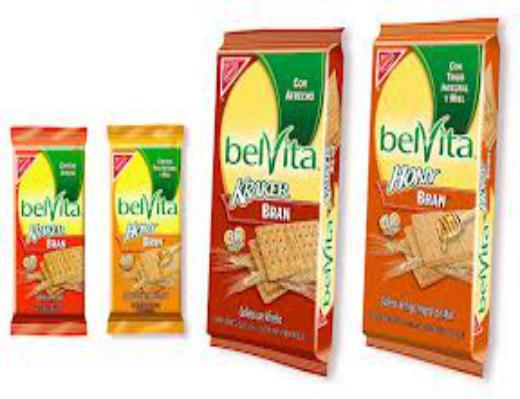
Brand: Belvita
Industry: Food